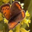
Label: butterfly